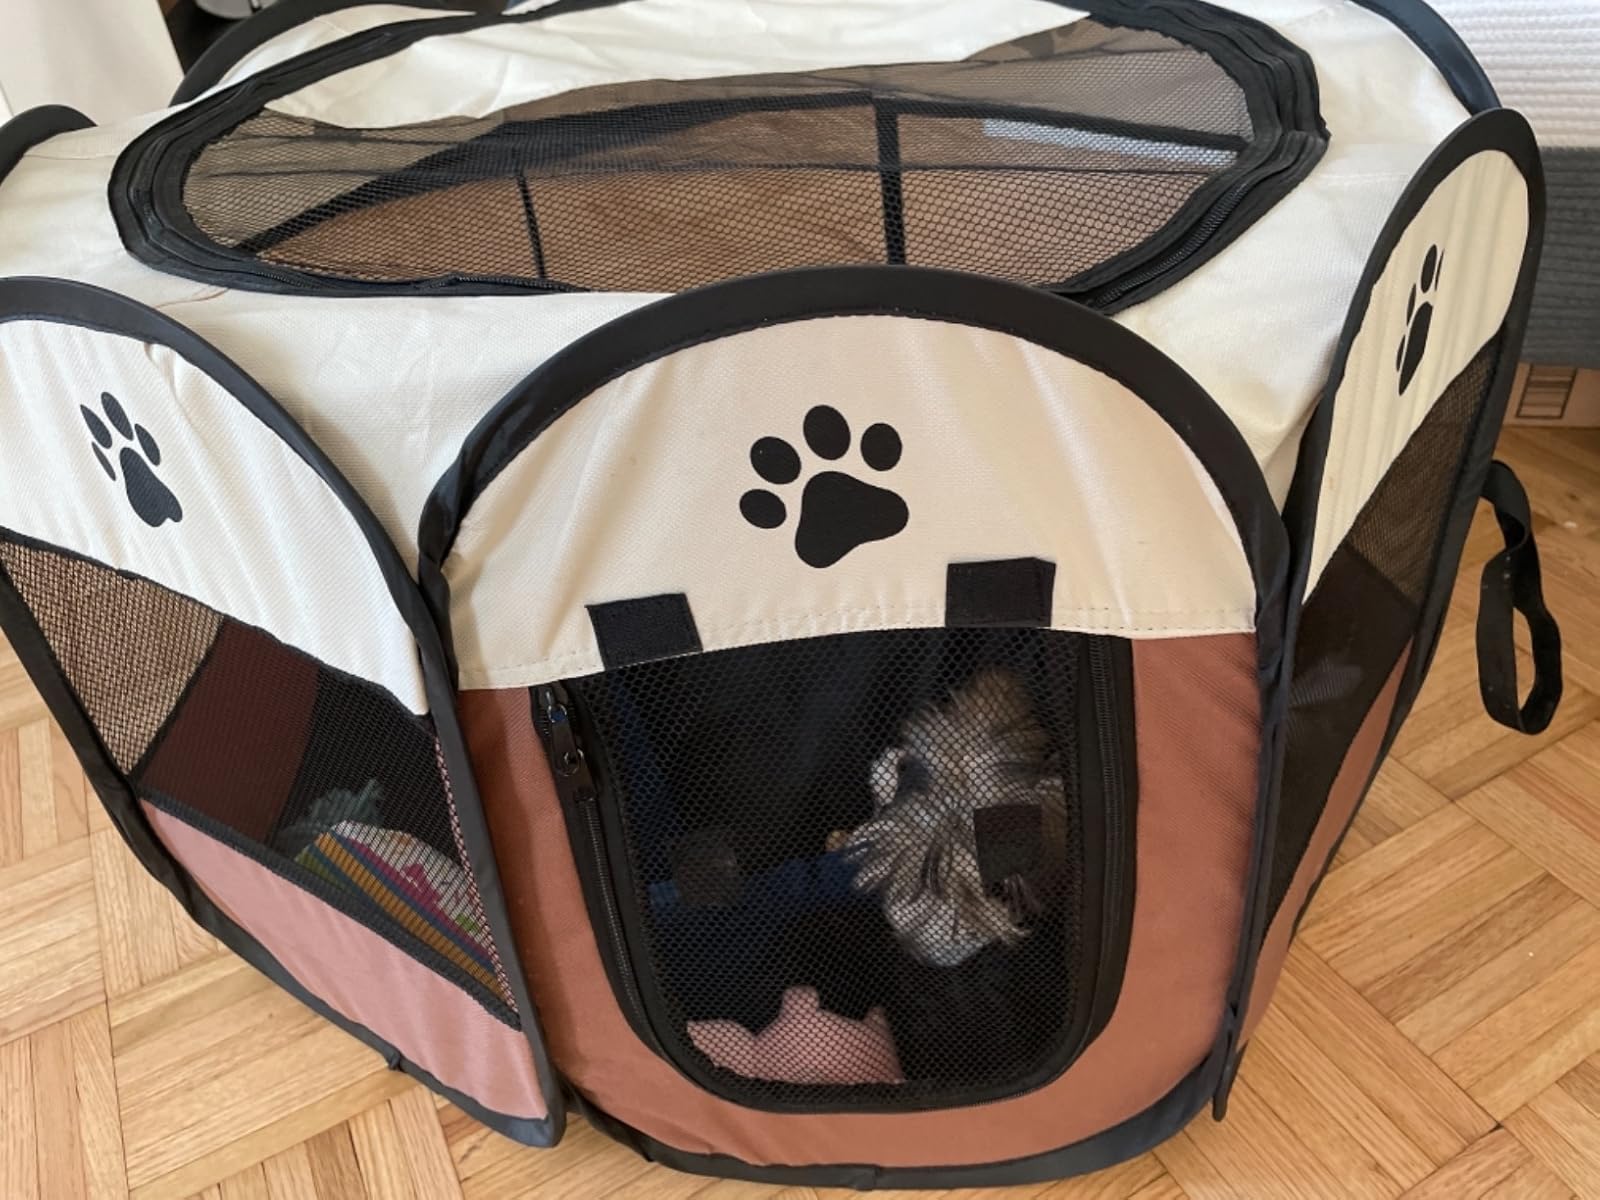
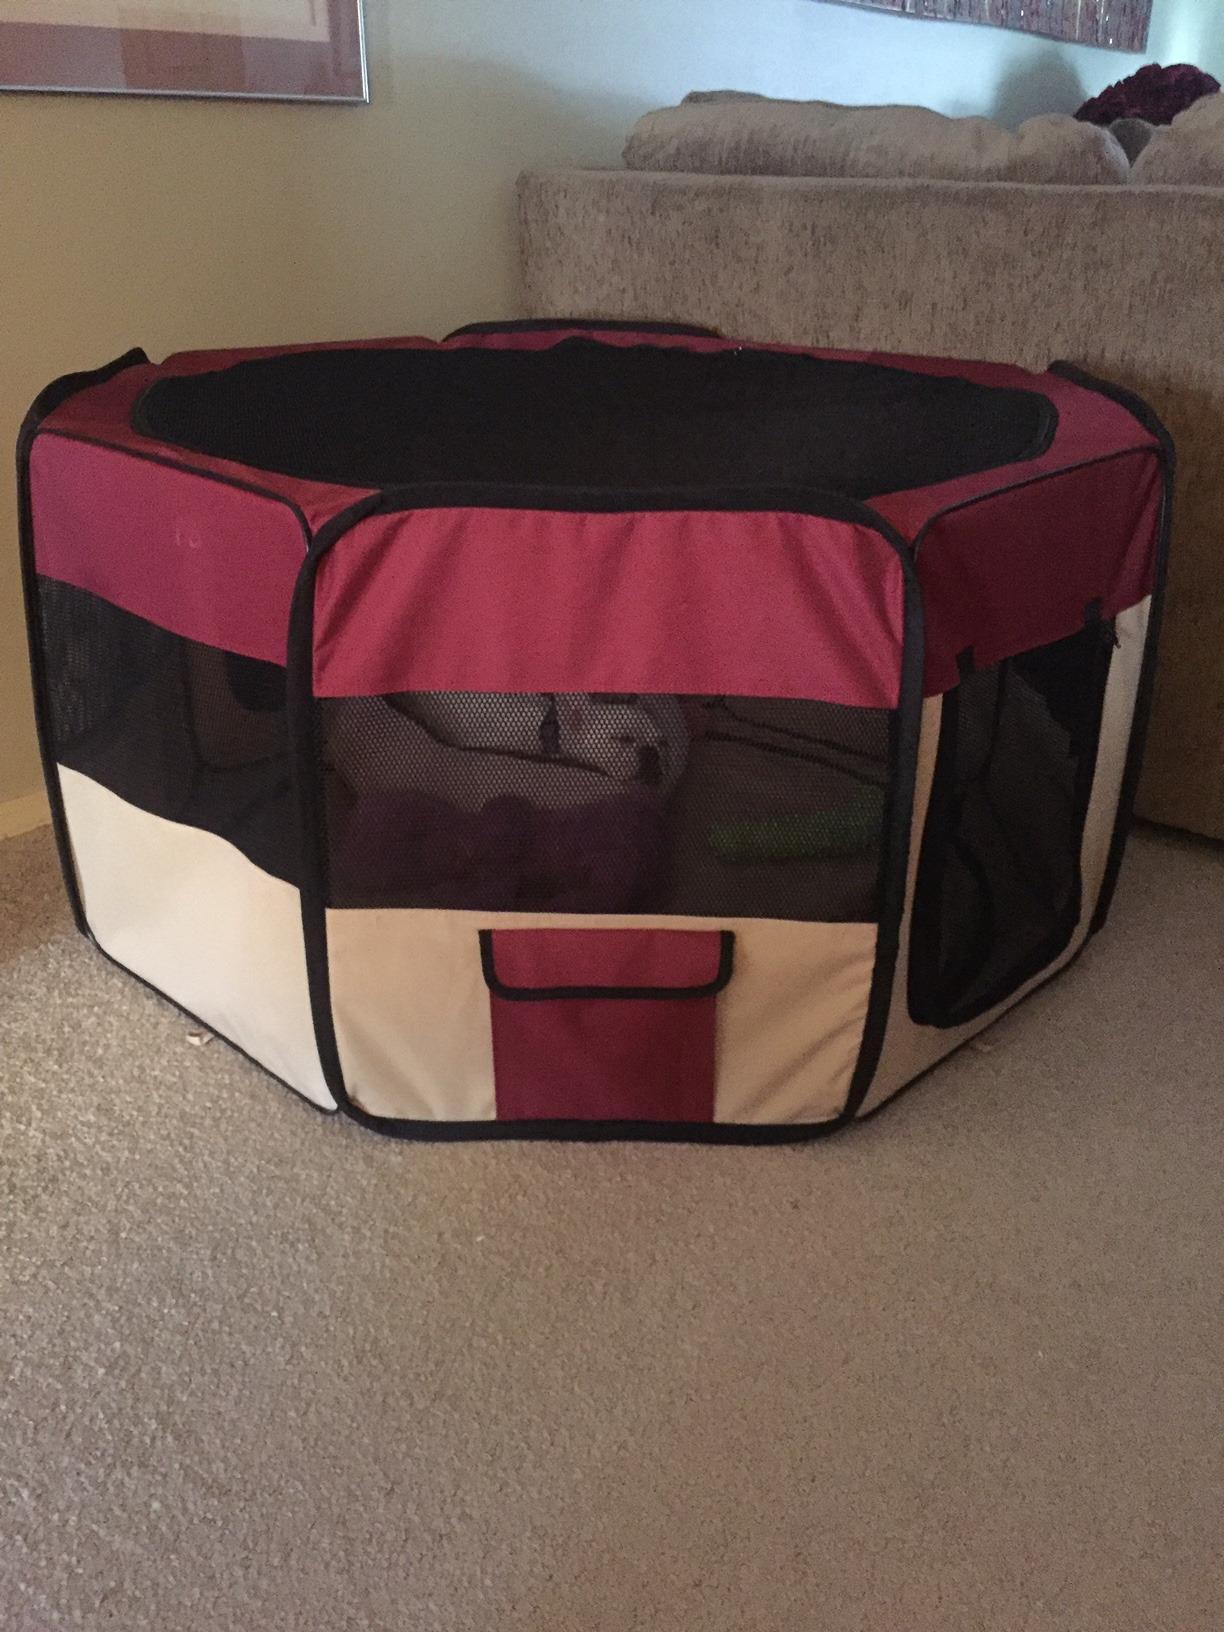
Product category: items_kennel
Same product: no